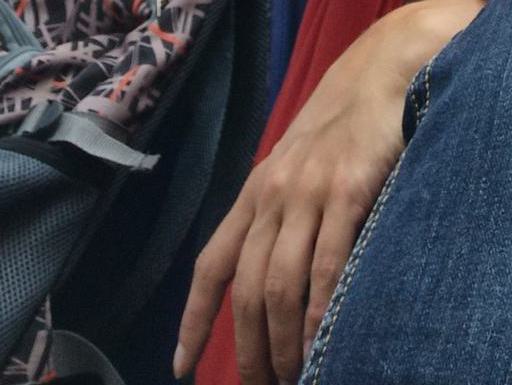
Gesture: no_gesture